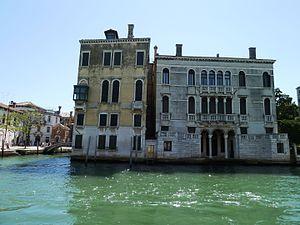
pal loredan cini et molin balbi valier